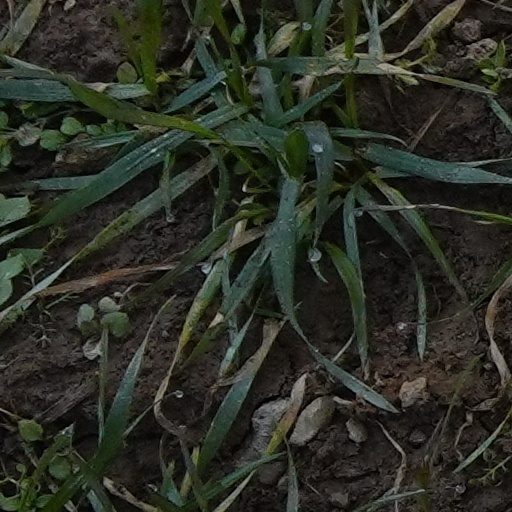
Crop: wheat